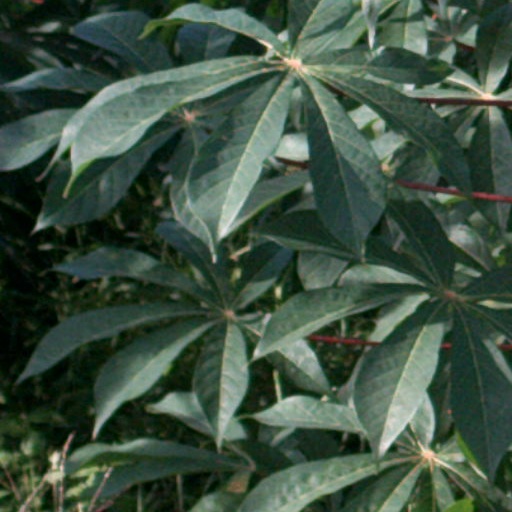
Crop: cassava